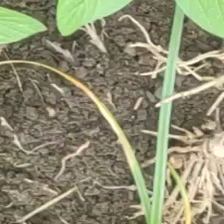
Weed species: Lavhala_(Cyperus_Rotundus)